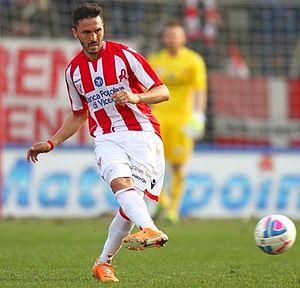
Abderrazzak Jadid est un footballeur marocain né le 1ᵉʳ juin 1983 à Fkih Ben Salah. Il possède également la nationalité italienne.